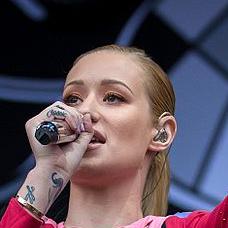
Age: 23